Lake of Death (film)

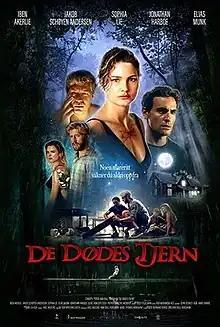
Norwegian theatrical release poster

Lake of Death (Norwegian title: De dødes tjern) is a 2019 Norwegian supernatural horror film written and directed by Nini Bull Robsahm and starring Iben Akerlie, Jakob Schøyen Andersen, Sophia Lie, and Elias Munk. The film is a remake of the 1958 horror film "Lake of the Dead" directed by Kåre Bergstrøm, which is itself based on André Bjerke’s 1942 novel of the same name. The film was released on 1 November 2019 in Norway and on 16 July 2020 in the U.S. via Shudder.